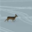
Label: deer